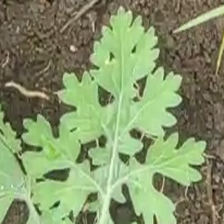
Weed species: Gajar_gavat_(Parthenium hysterophorus)